Viking expansion

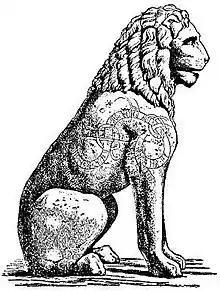
In Athens, Greece, Swedish Vikings wrote a runic inscription on the Piraeus Lion

Compared with the rest of Western Europe, the Iberian Peninsula seems to have been little affected by Viking activity, either in the Christian north or the Muslim south. In some of their raids on Iberia, the Vikings were crushed either by the Kingdom of Asturias or the Emirate armies.